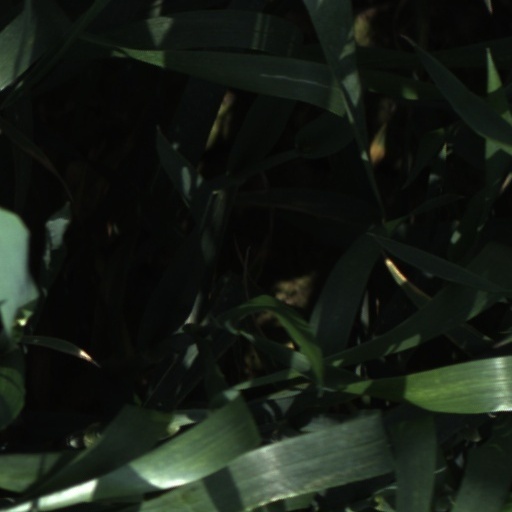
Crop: wheat